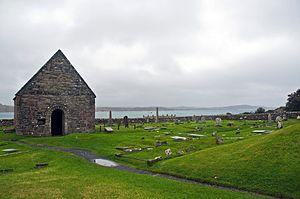
Odran d'Iona ou saint Odran, est un moine irlandais du VIᵉ siècle, mort vers 563, compagnon de Colomba d'Iona. Odran aurait été le premier chrétien à être enterré sur l'île d'Iona en Écosse. Saint de l'église catholique, il est fêté le 27 octobre.